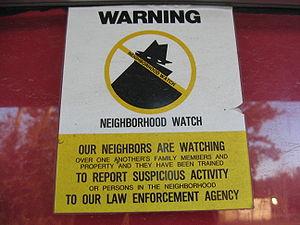
La surveillance de voisinage désigne l'action d'un ensemble de personnes d'un quartier, d'une rue, qui s'associent dans le but de prévenir la délinquance et les cambriolages. Cette surveillance est surtout active dans les pays anglo-saxons.
Un cambriolage est la violation de lieu privé, l'entrée dans un lieu sans autorisation, généralement par effraction, dans l'intention d'y commettre un vol.